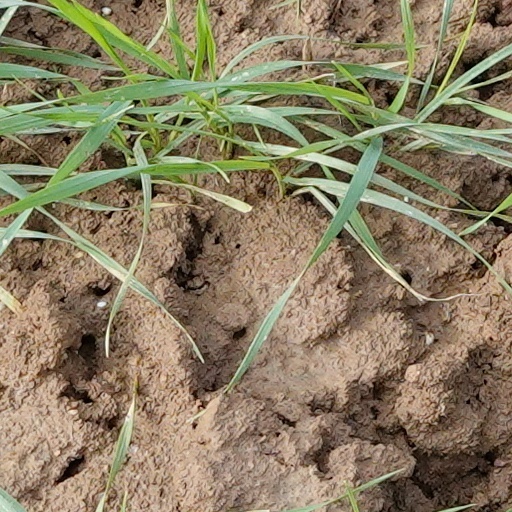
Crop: wheat